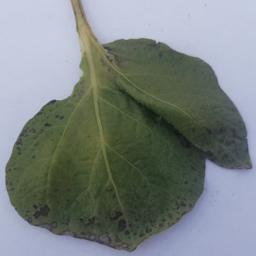
Etiqueta: Tizon_Temprano